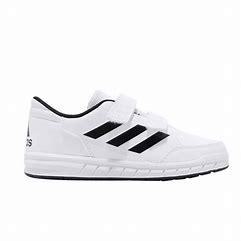
Brand: Adidas
Model: Altasport